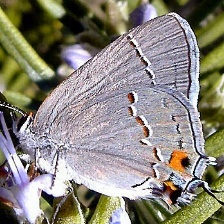
Species: GREY HAIRSTREAK
Butterfly family (ImageNet category): lycaenid_butterfly